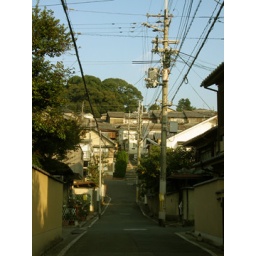
This is a street by our dorm house in Sakyo-ku